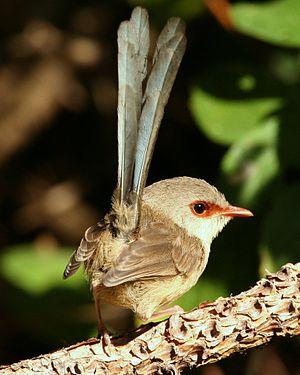
Le Mérion de Lambert est une espèce de passereaux de la famille des Maluridae, qui doit son nom vernaculaire au botaniste anglais Aylmer Bourke Lambert. Il est endémique d'Australie, où il vit dans divers habitats dispersés dans tout le continent. On lui reconnaît cinq sous-espèces. Cet oiseau présente un fort dimorphisme sexuel : le mâle arbore un plumage nuptial aux couleurs éclatantes, avec les plumes scapulaires de couleur châtaigne, la calotte ainsi que les oreilles et leur pourtour sont bleues. En revanche, les femelles, les juvéniles et les mâles en dehors de la période de reproduction ont le plumage principalement gris-brun, mis à part les deux sous-espèces M. l. rogersi et M. l. dulcis dont les femelles ont le plumage bleu-gris.